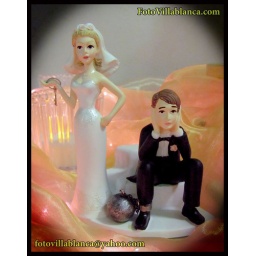
groom and bride at cake table in santa clara california